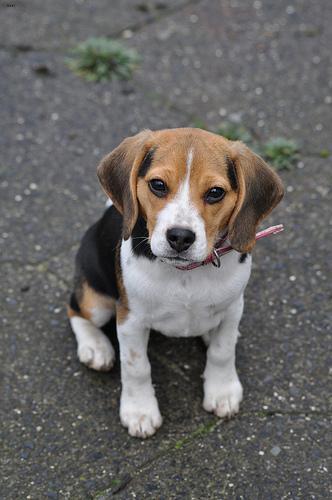
beagle